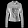
Label: Coat